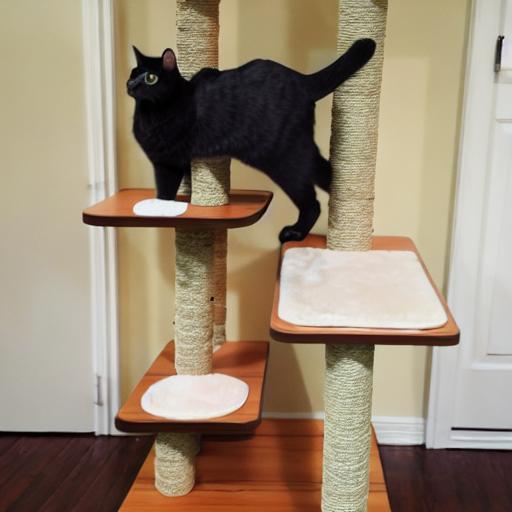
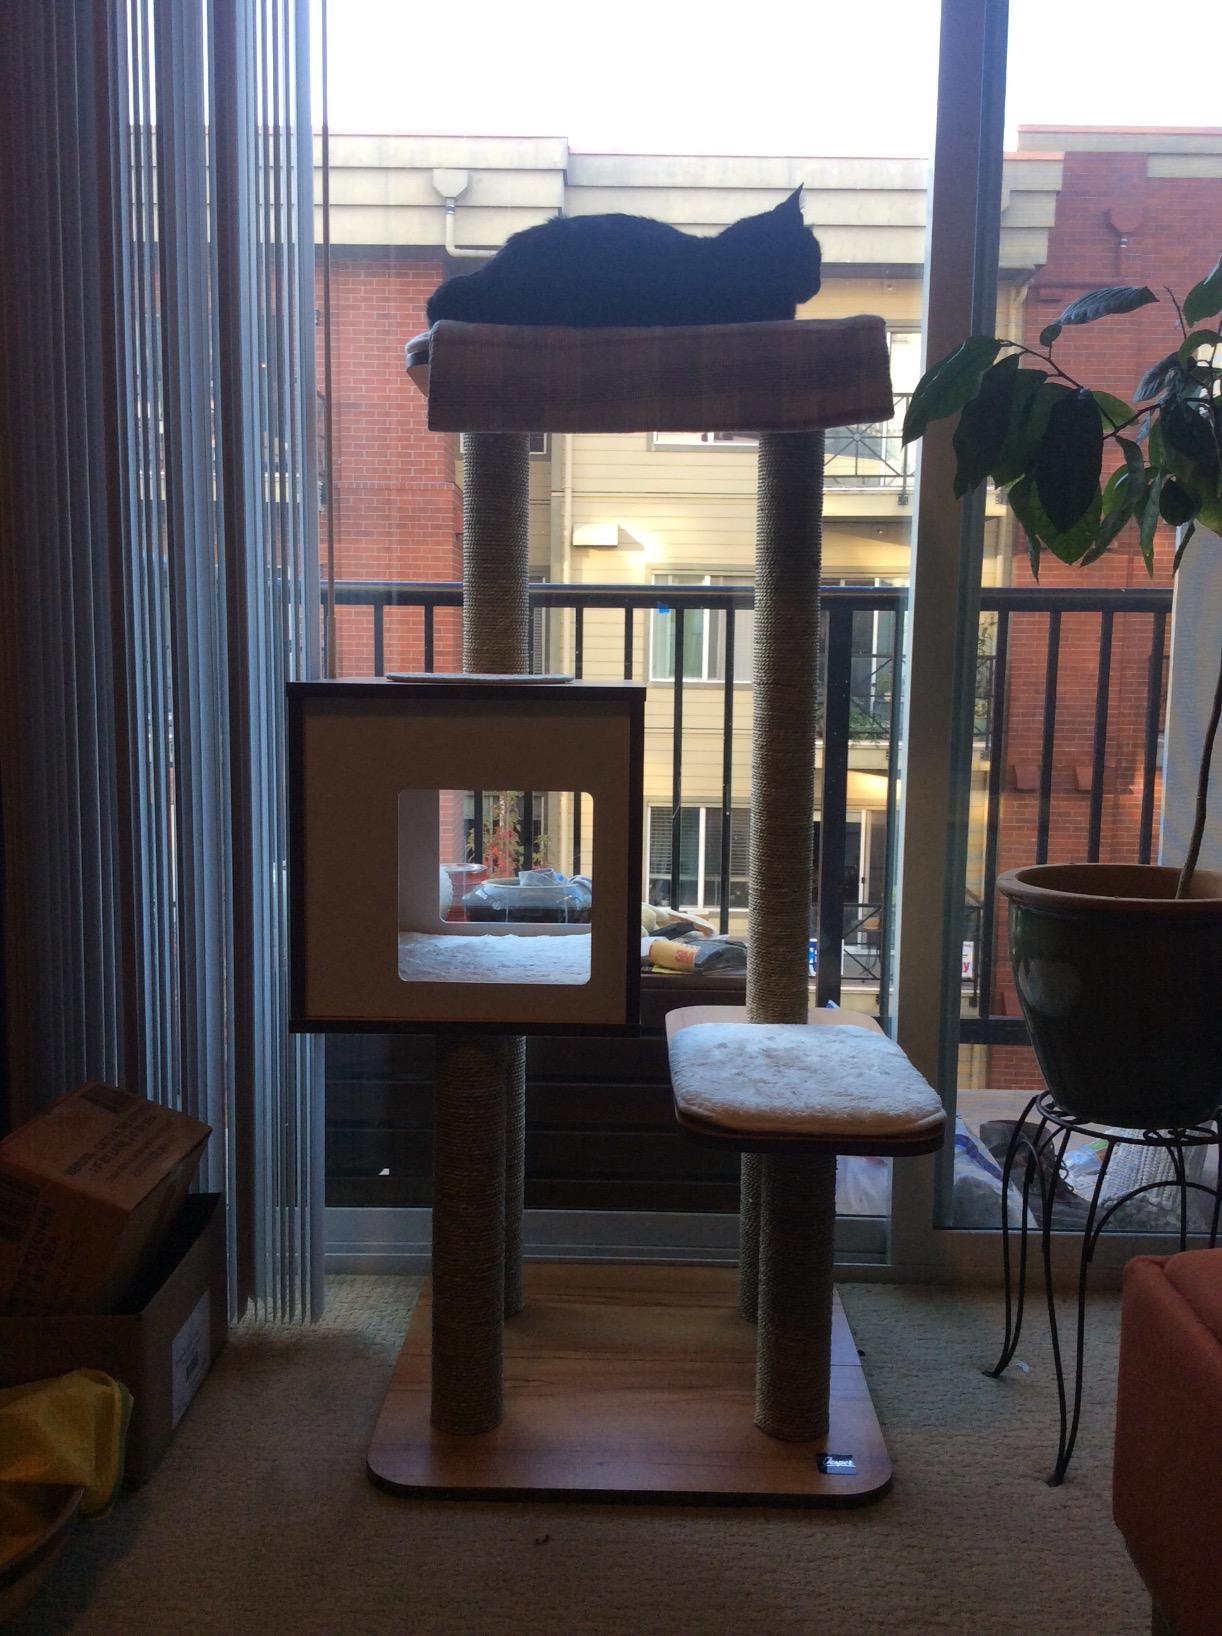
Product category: items_cat tree
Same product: no